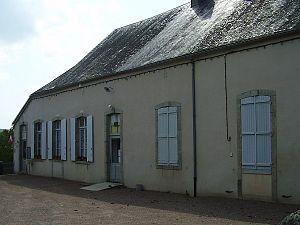
Mairie de la commune de Vauclaix (Nièvre)
Vauclaix est une commune française située dans le département de la Nièvre, en région Bourgogne-Franche-Comté.